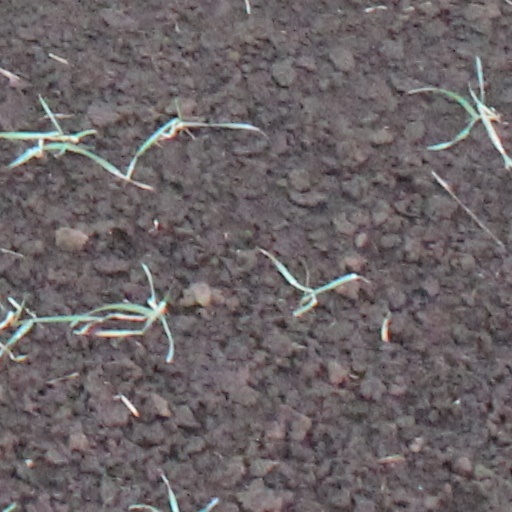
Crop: wheat